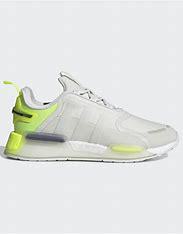
Brand: Adidas
Model: NMD Sale